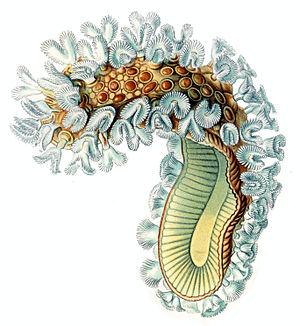
Bryozoaire d'eau douce
Les Plumatellida sont un ordre de bryozoaires, de la classe des Phylactolaemata.
La Cristatelle, dont le nom scientifique est Cristatella mucedo est un petit animal aquatique colonial.